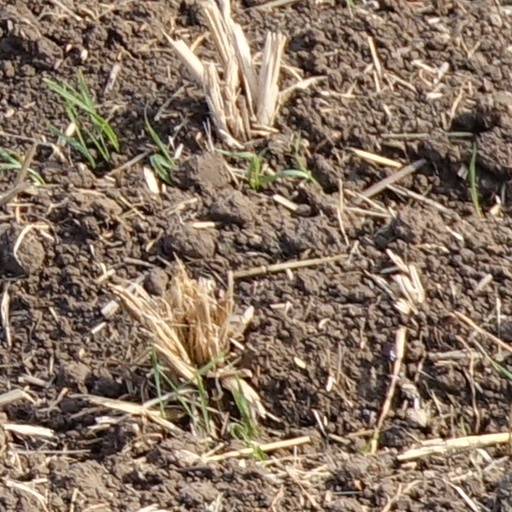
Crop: wheat